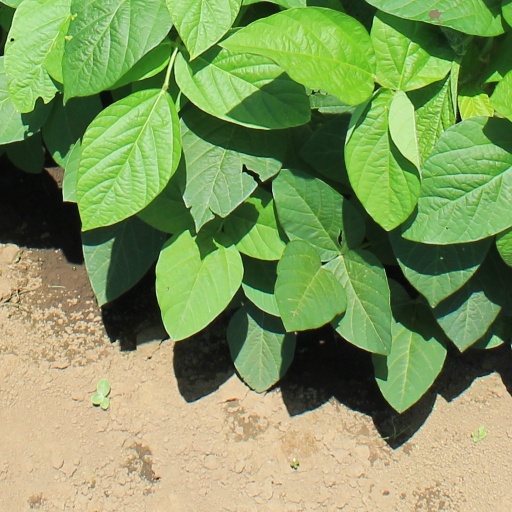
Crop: soybean